Disputes involving the Spain women's national football team

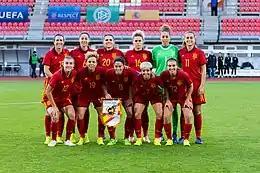
Spain women's national team in 2018

The Spain women's national football team has been involved in public disputes, primarily when its players have advocated for improvements and spoken against the national federation (RFEF). For most of its history, the team has had few, long-serving, managers, with the culture of the team under their instruction criticised.